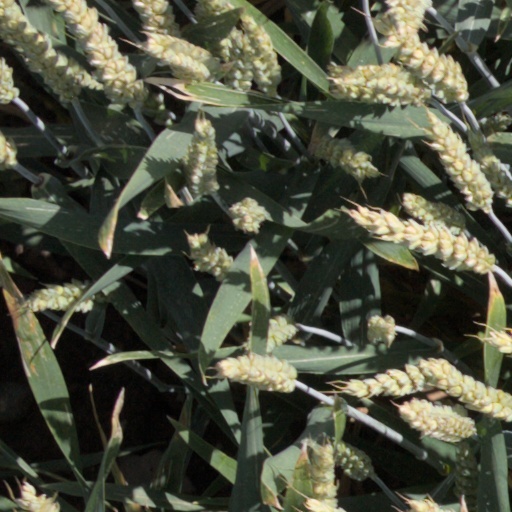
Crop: wheat